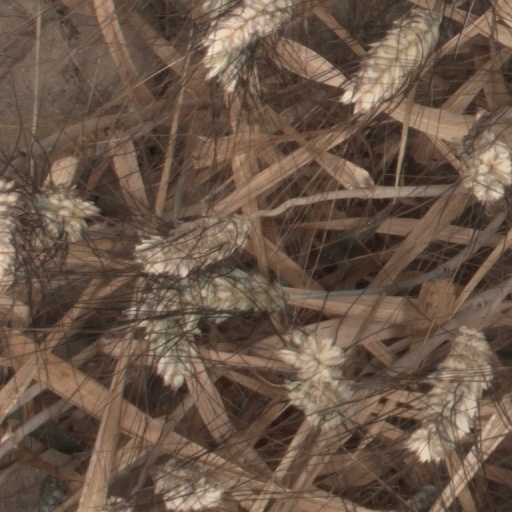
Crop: wheat